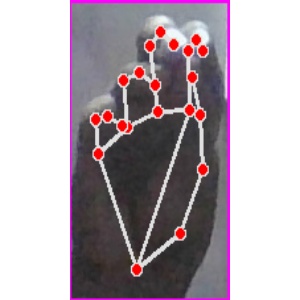
अक्षर: ङ